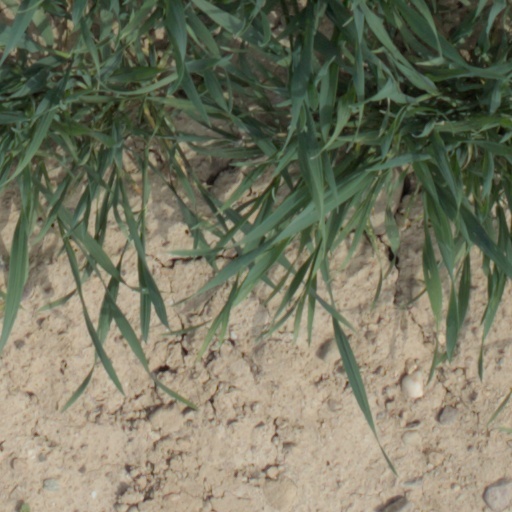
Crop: wheat